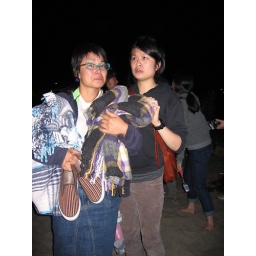
Anne and Rossanna took psychedelic drugs and halucinated that Anne couldn't find her baby in the beach sand